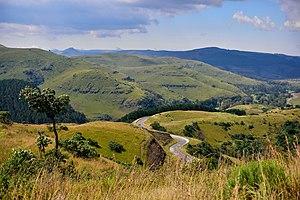
Le col Robbers, en anglais Robbers Pass, est un col de montagne routier qui relie les villes de Lydenburg et Ohrigstad et Pilgrim's Rest dans la province du Mpumalanga en Afrique du Sud.